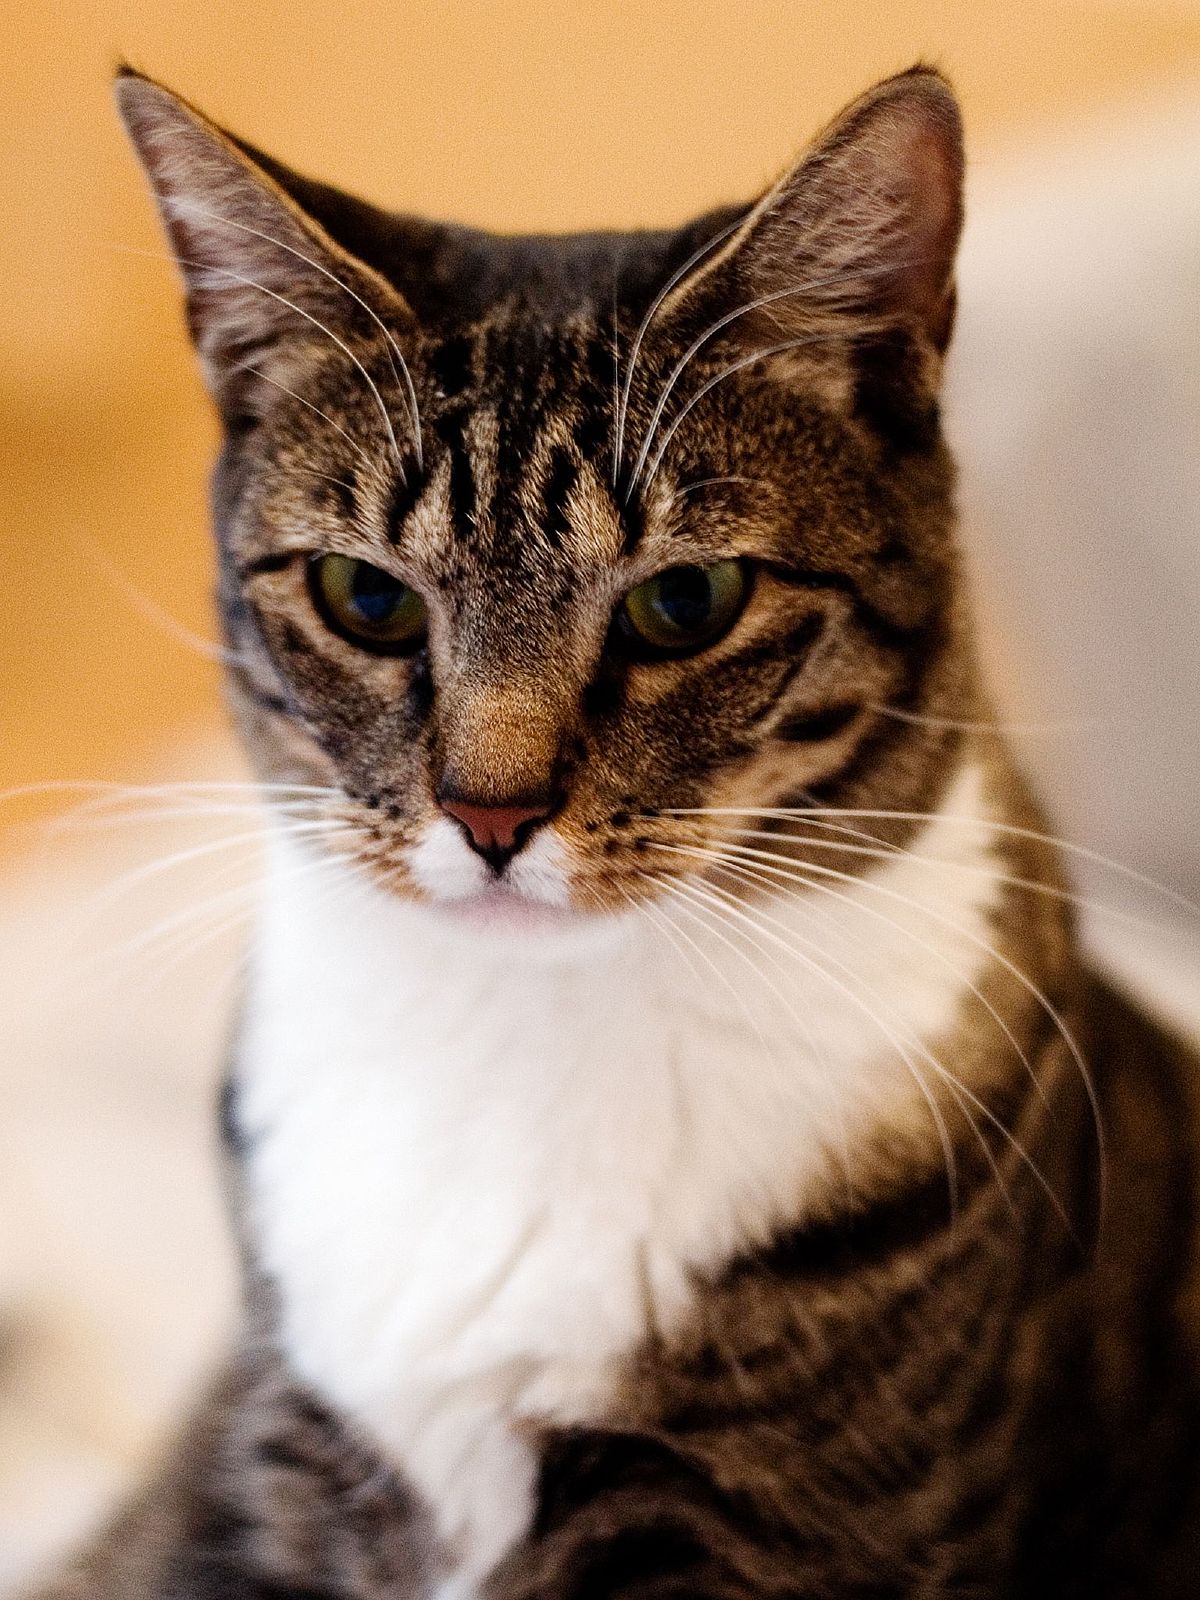
Cat breed: American shorthair